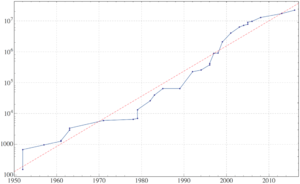
Depuis décembre 2018, le plus grand nombre premier connu est :